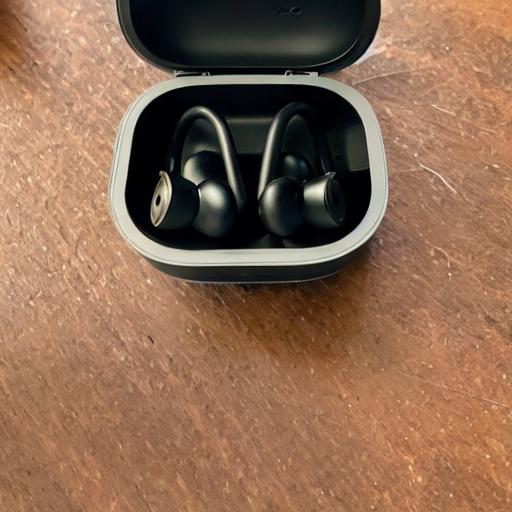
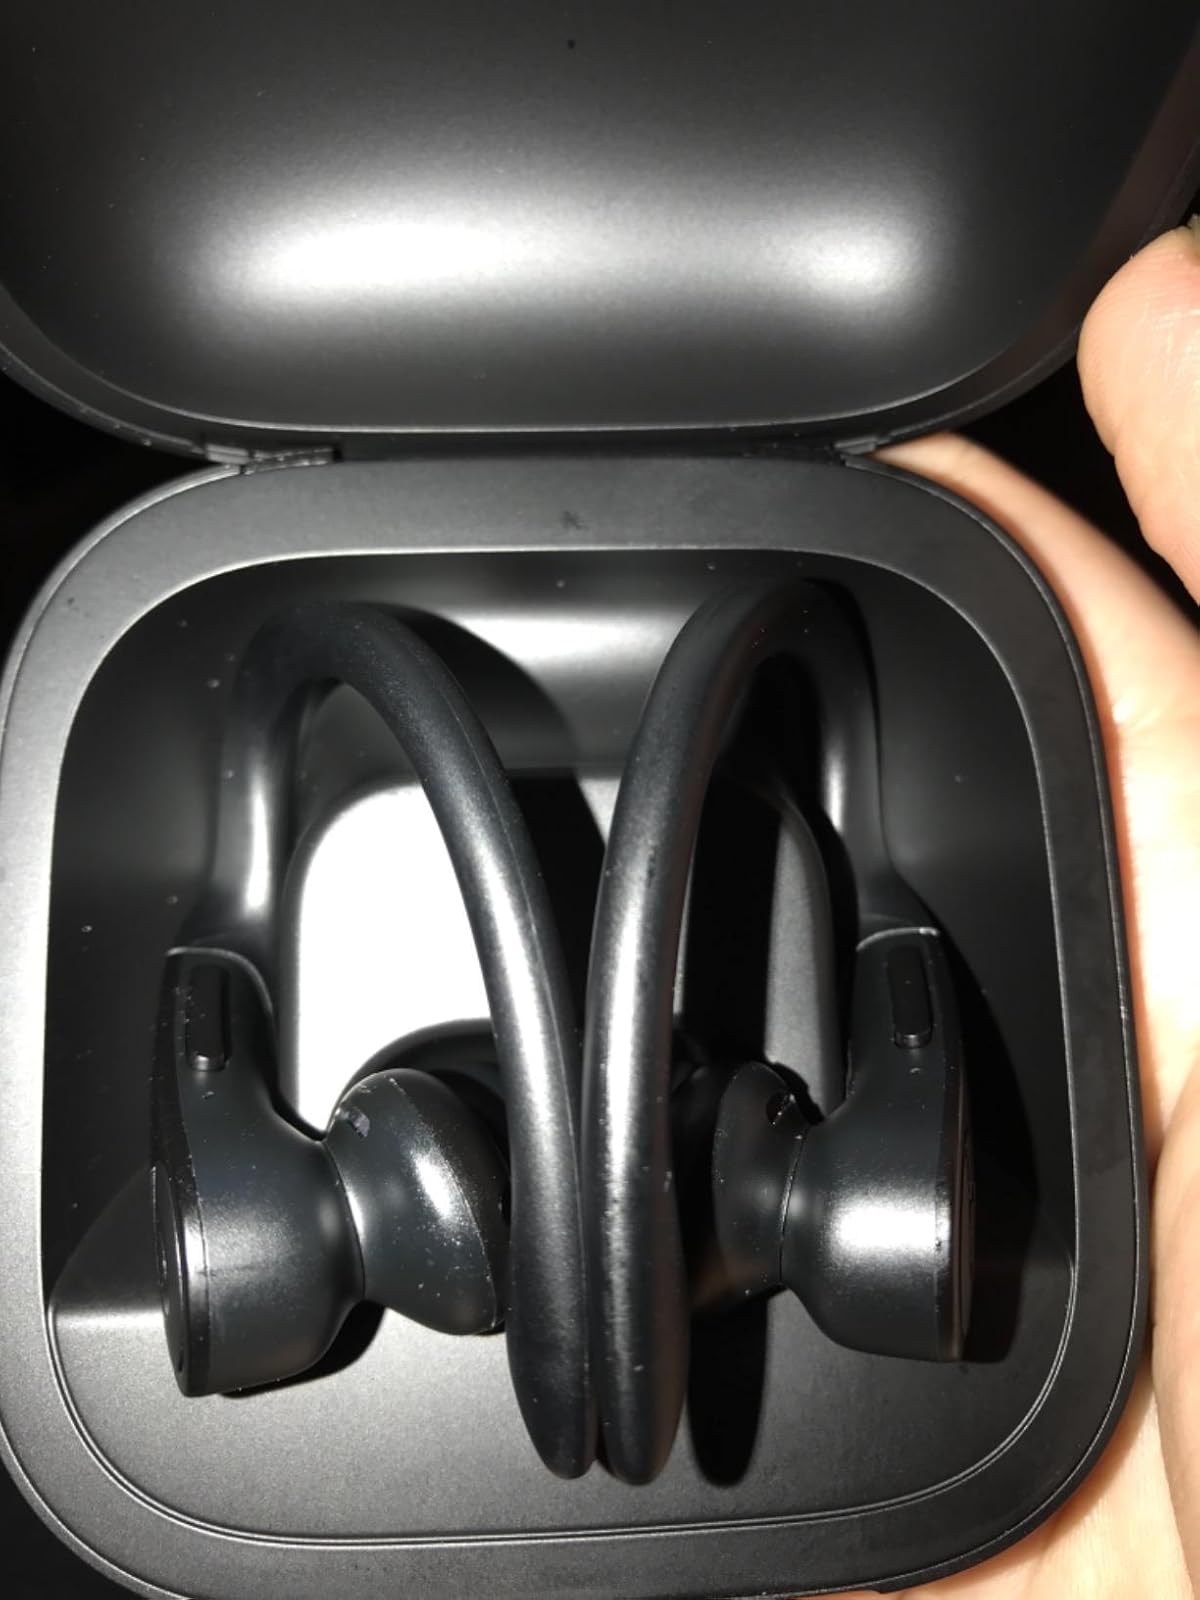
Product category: earbuds
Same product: no